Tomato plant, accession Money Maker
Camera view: vertical (180 deg); turntable rotation: 150 degrees
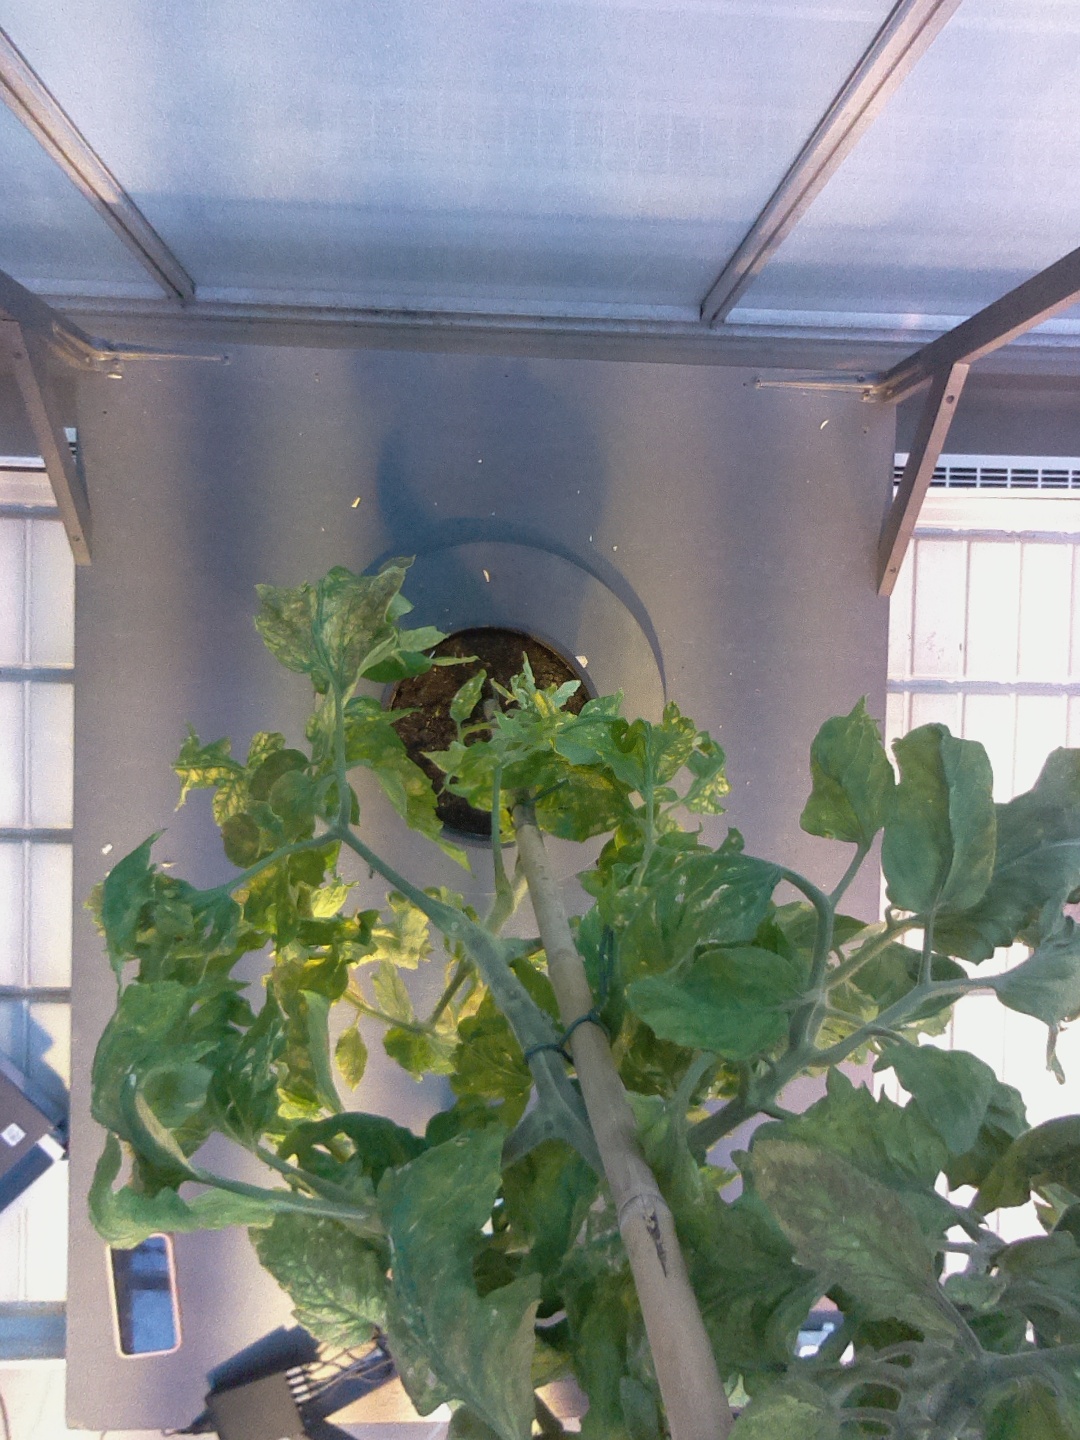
BBCH growth stage 79: 90% -100% of final fruit size